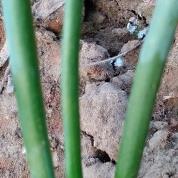
Crop: Onion
Condition: healthy-leaf